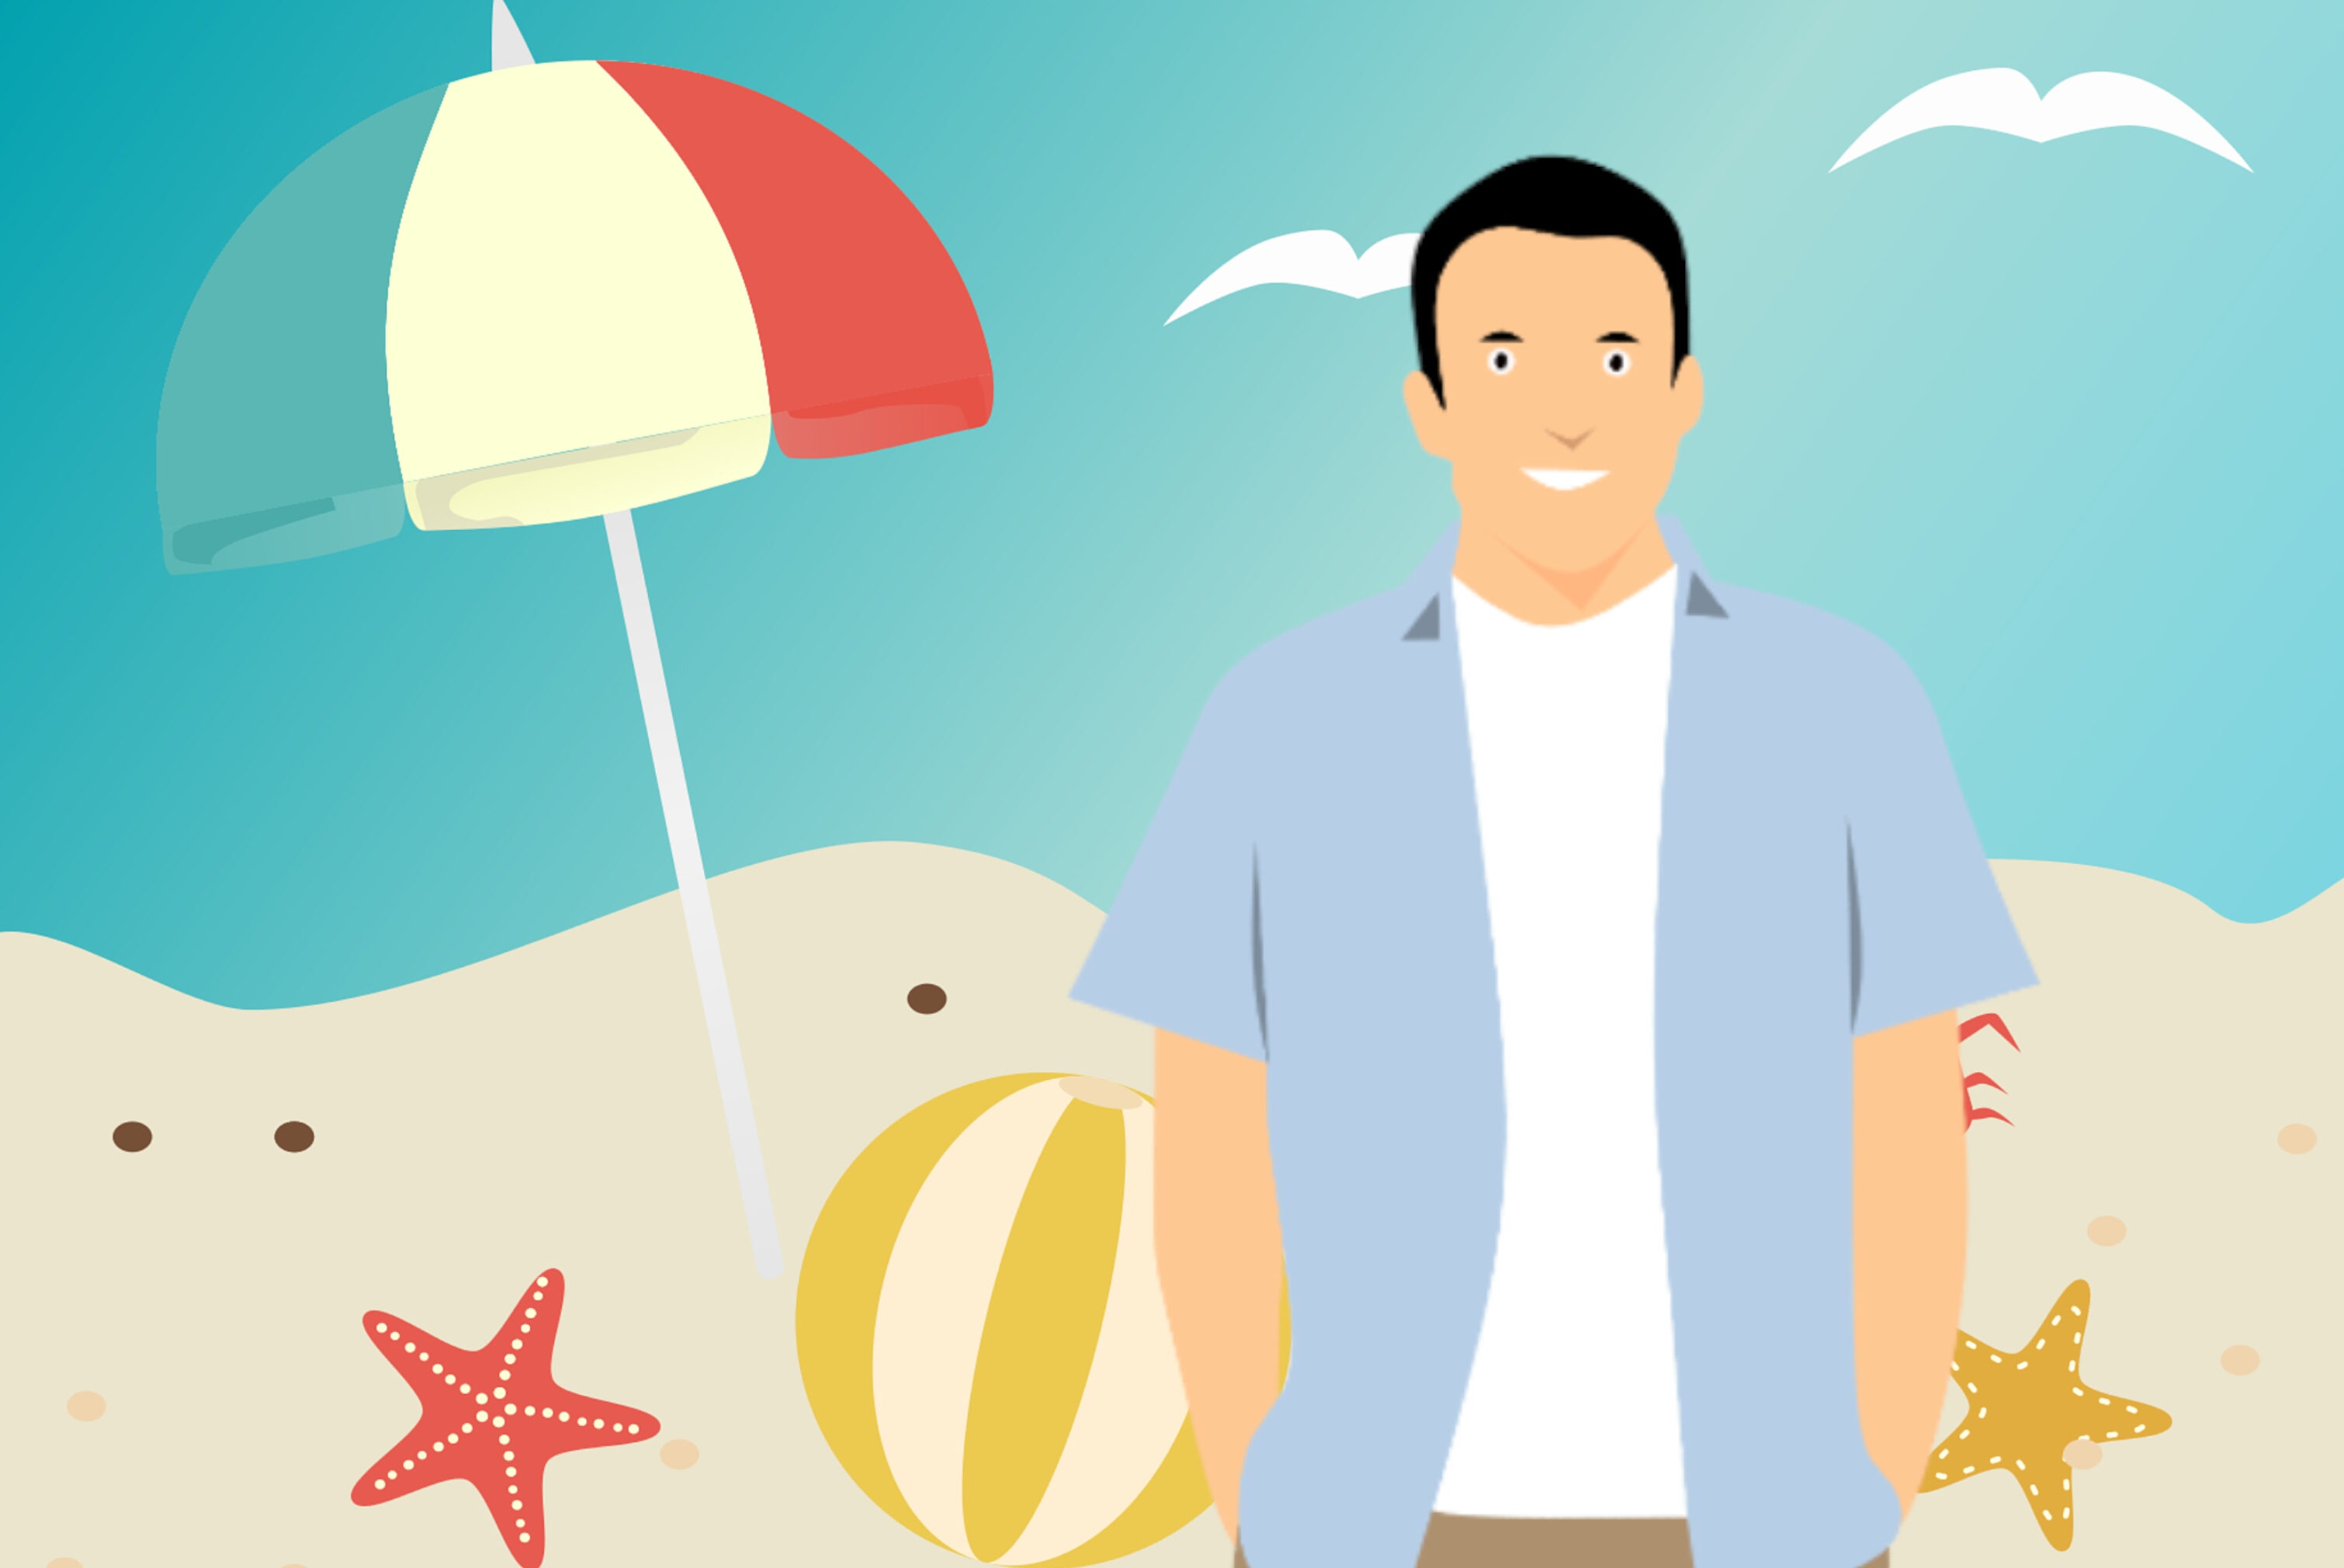
beach, vacation, man, relax, happy, holiday, umbrella, ball, summer, sky, seagull, sea, sunny, sand, seaside, ocean, fun, smile, caucasian, cheerful, joy, outdoor, tan, tropical, water, male, cartoon, fashion accessory, boy, illustration, art, product, happiness, child, conversation, computer wallpaper